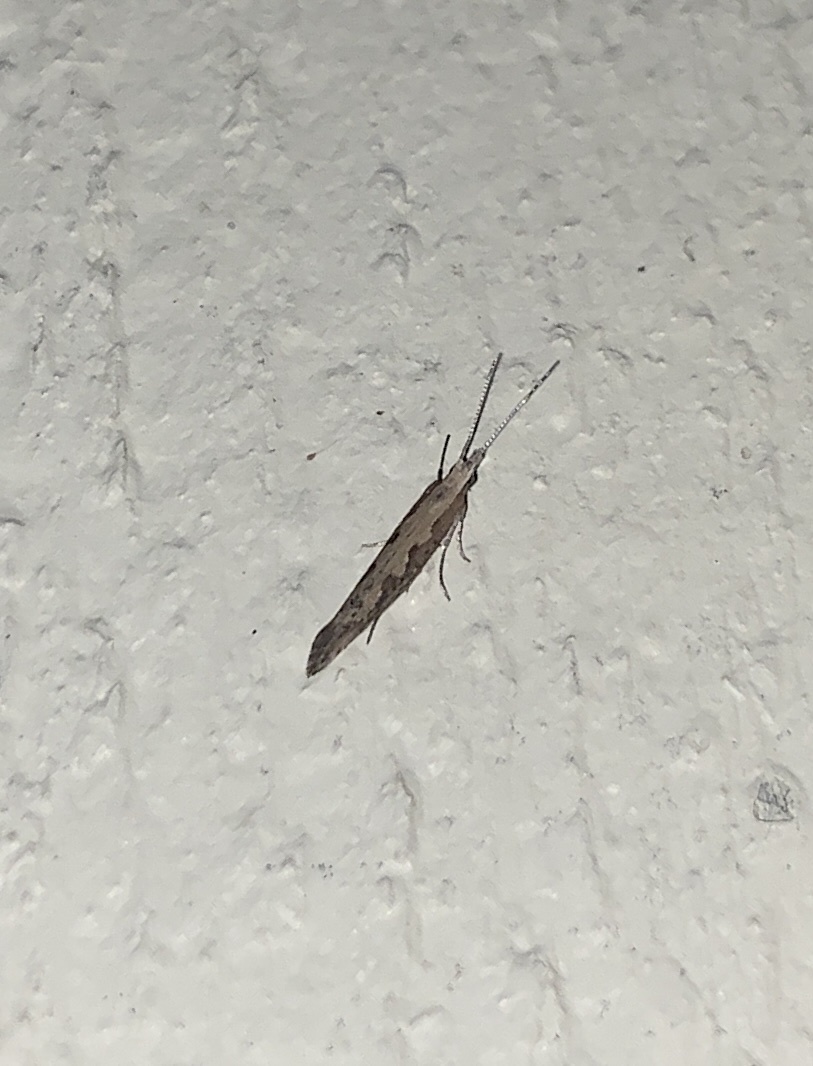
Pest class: diamondback_moth